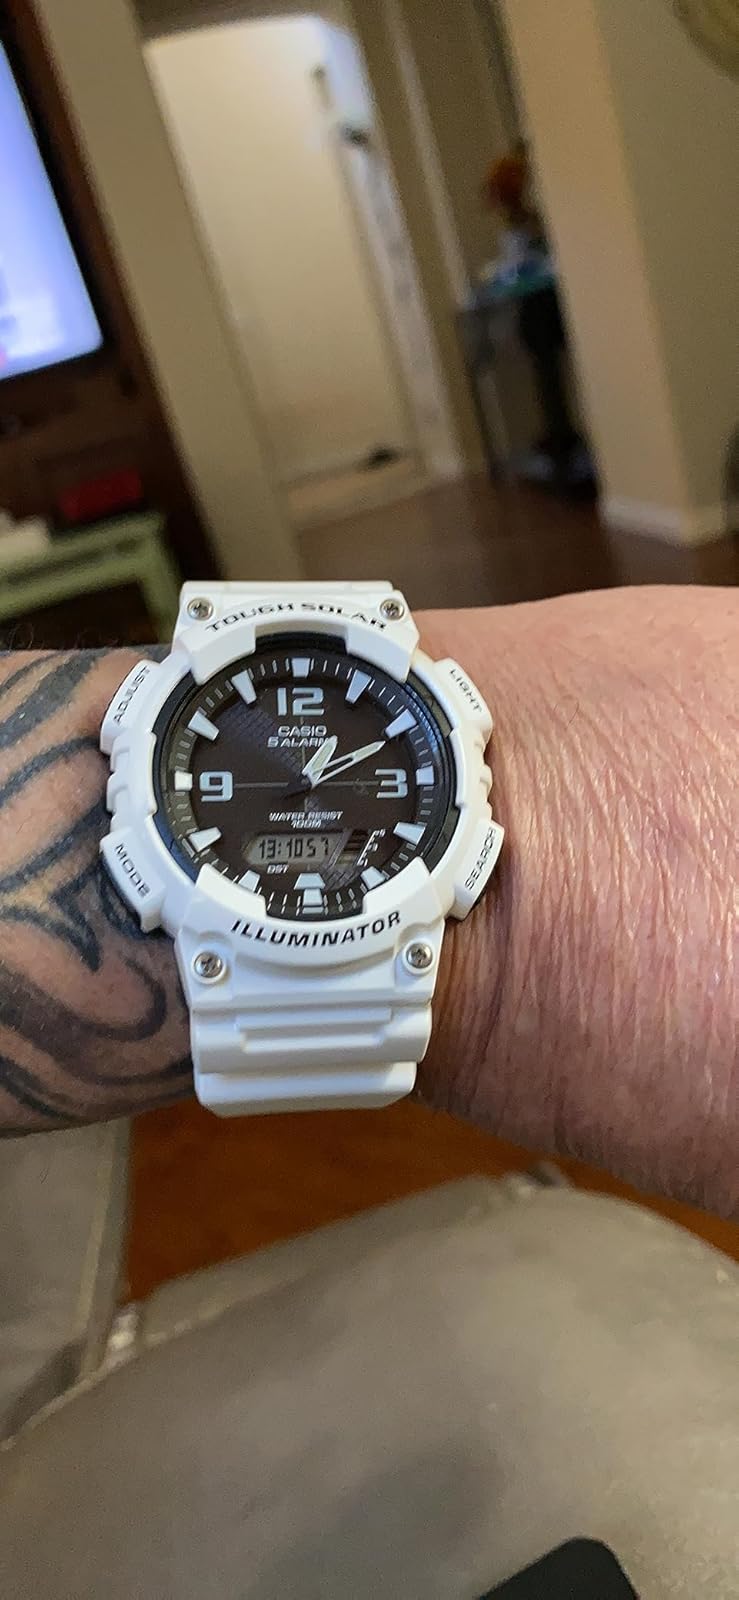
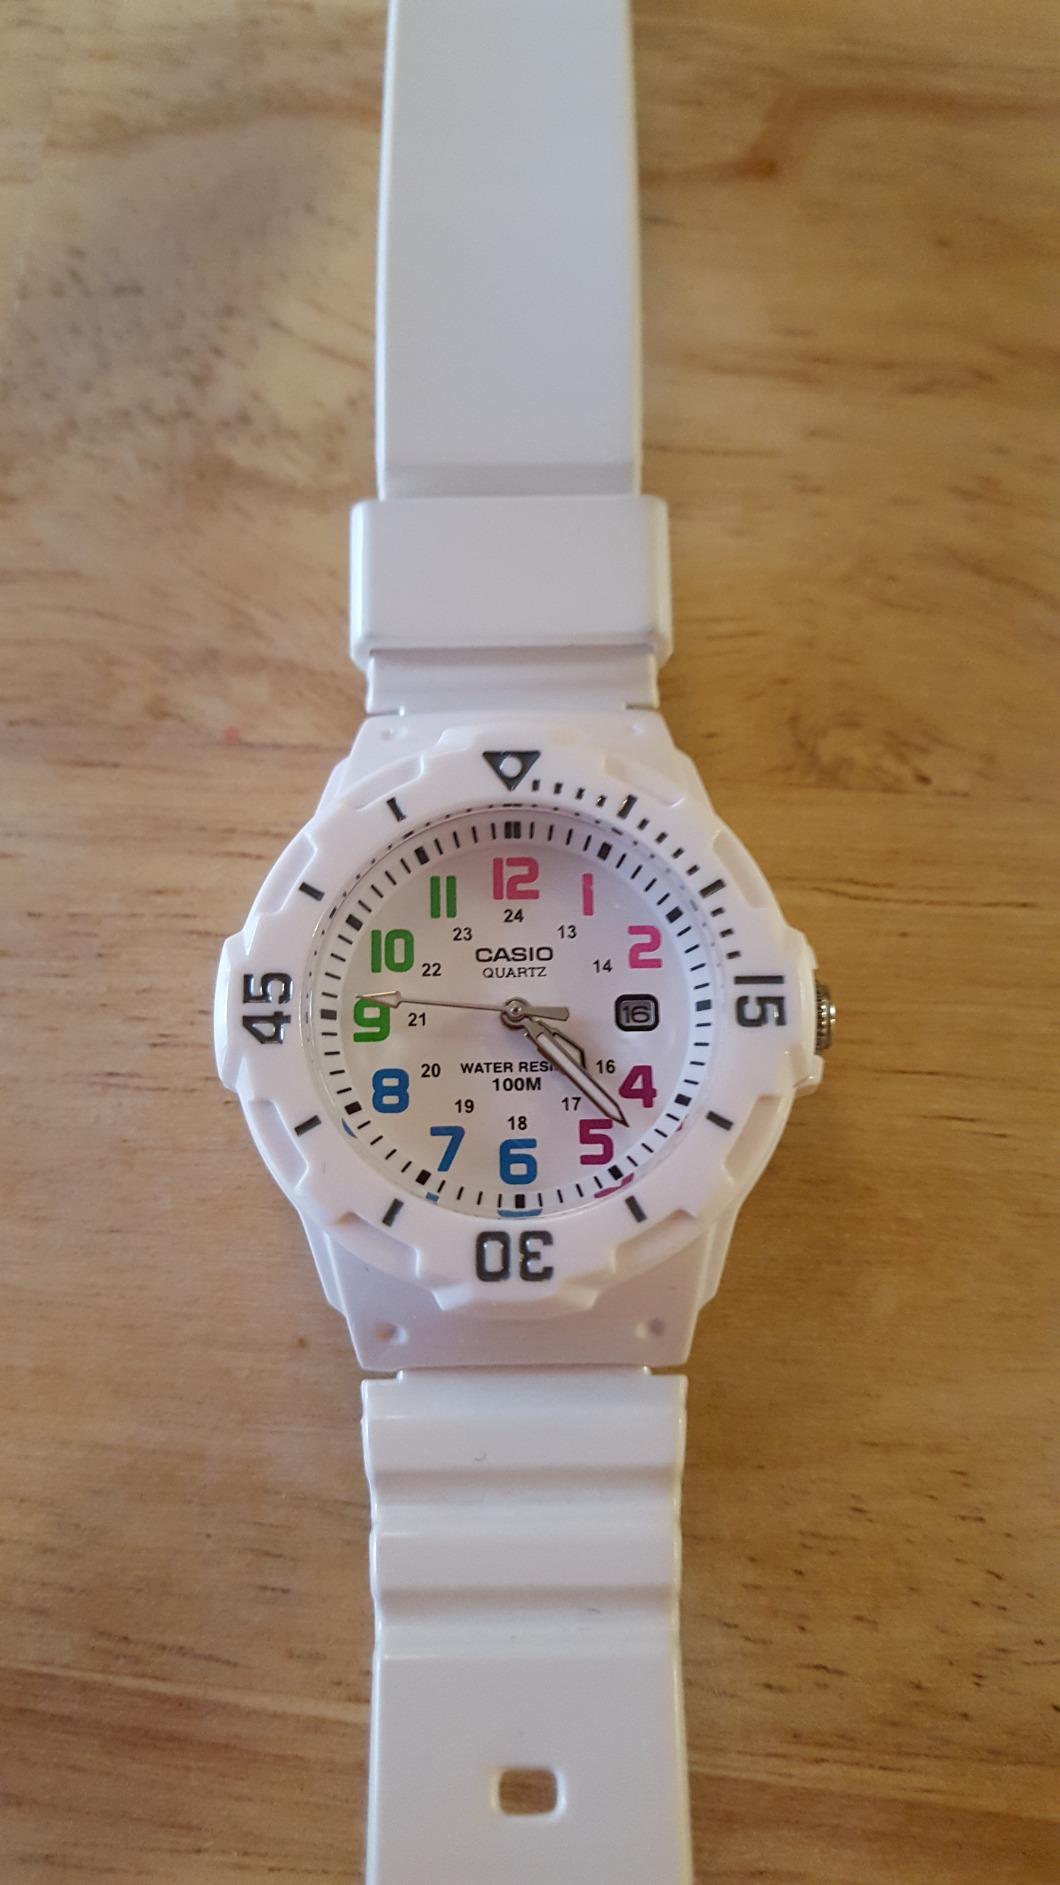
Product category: accessories_watch
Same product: no